POWRi Midget Racing

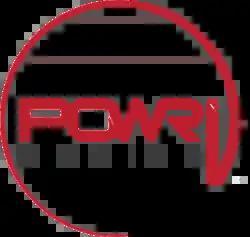

POWRi (Performance Open Wheeled Racing, inc.) is a dirt track racing sanctioning body based in the United States, founded by promoter Kenny Brown.